J. B. Lippincott & Co.

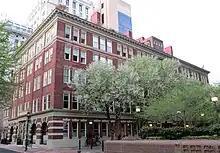
The J. B. Lippincott Headquarters Building, built in 1900 at 227 S. 6th Street in Philadelphia, designed by William B. Pritchett in the Italianate style; in 2005, it was converted to a 33-unit luxury condo building.

Wolters Kluwer merged Lippincott with its other medical publisher, Raven Press, in 1996 to form Lippincott-Raven Publishers. In 1998 Wolters Kluwer acquired medical publisher Williams & Wilkins and combined it with Lippincott-Raven to form Lippincott Williams & Wilkins. After further internal reorganization at Wolters Kluwer in 2002, Lippincott Williams & Wilkins ceased to exist as an operational entity; instead, the names Lippincott Williams & Wilkins and Lippincott are now used solely as publishing imprints of Wolters Kluwer Health.